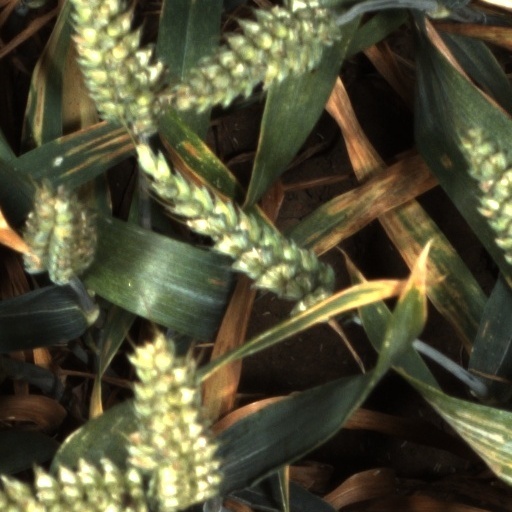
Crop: wheat